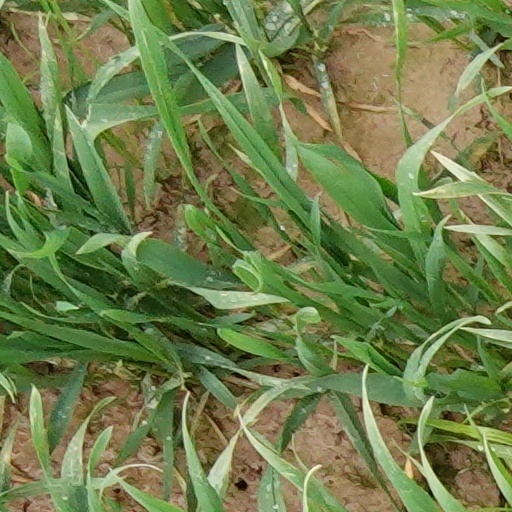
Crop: wheat